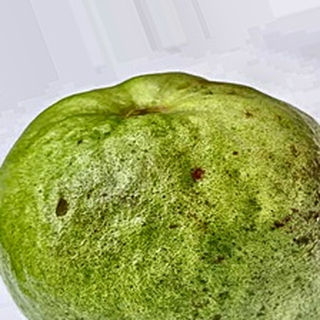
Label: guava_fruit_fly